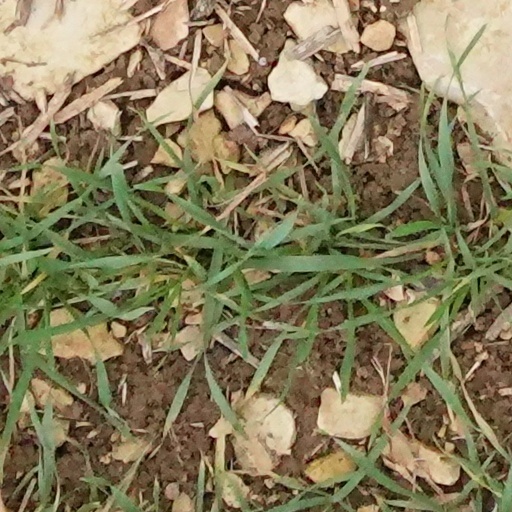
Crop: wheat